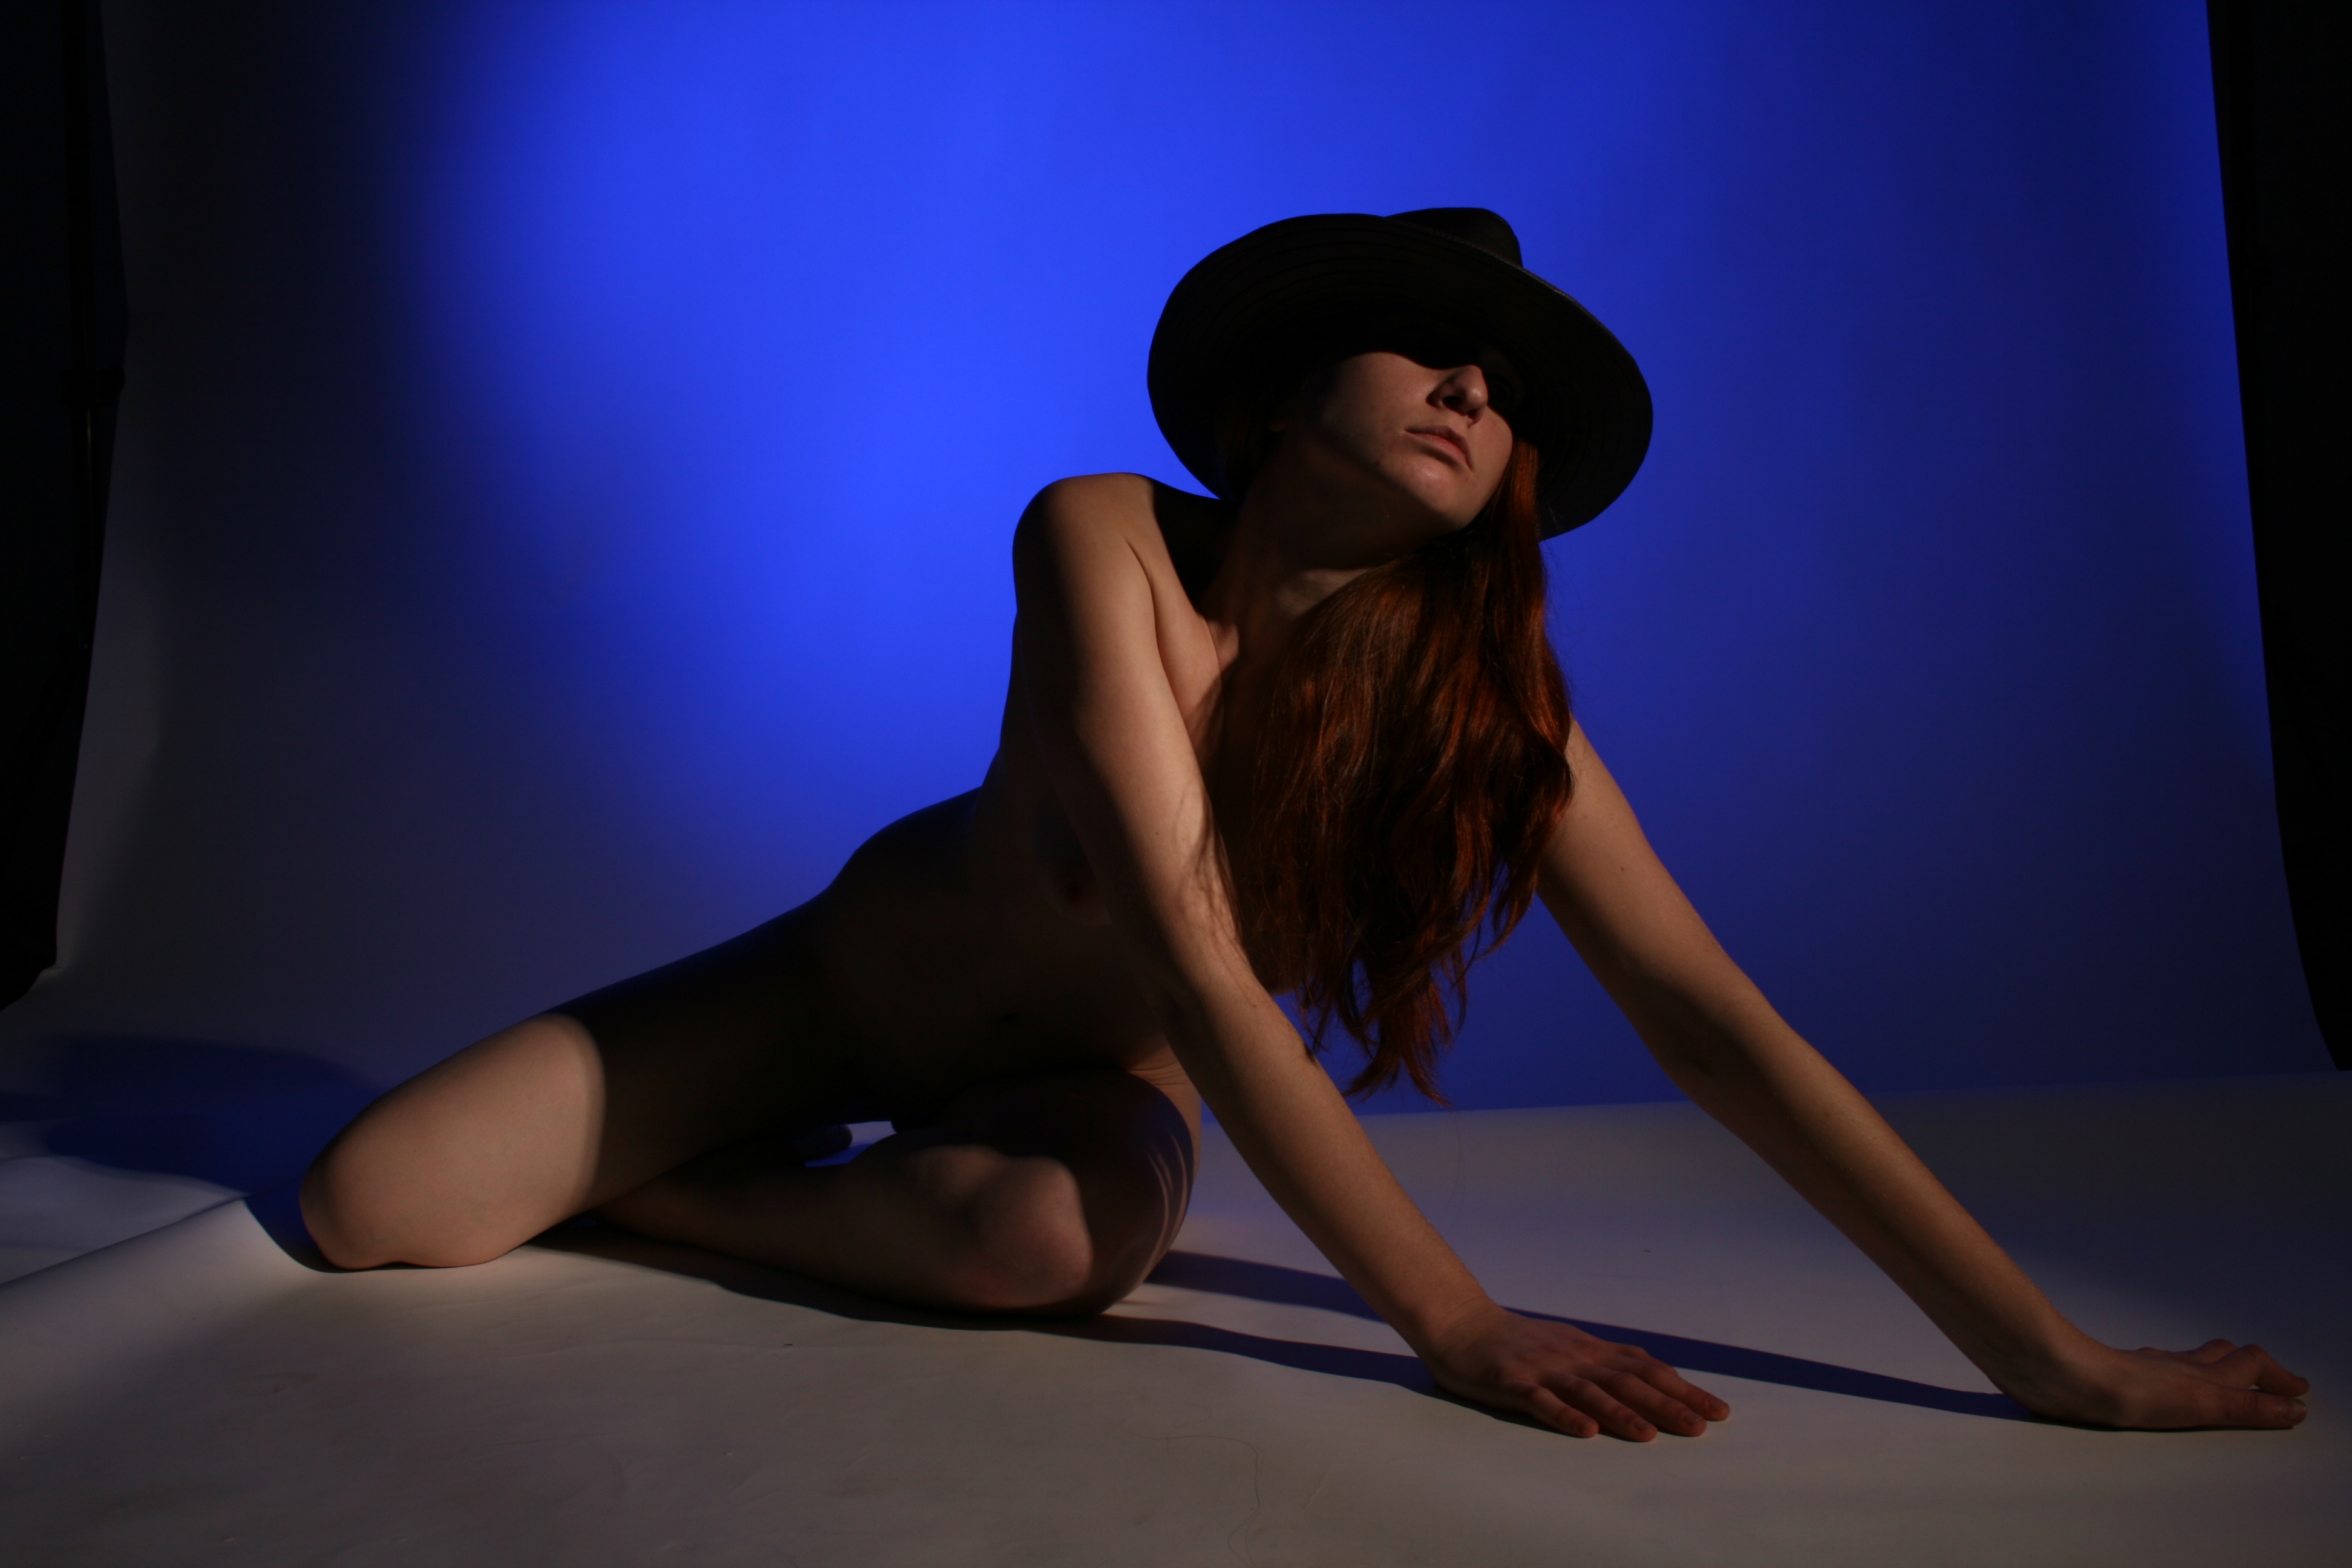
people, woman, leg, dance, model, sitting, hat, human body, performance art, sports, beauty, nude, erotic, performing arts, darckness, human positions, art model